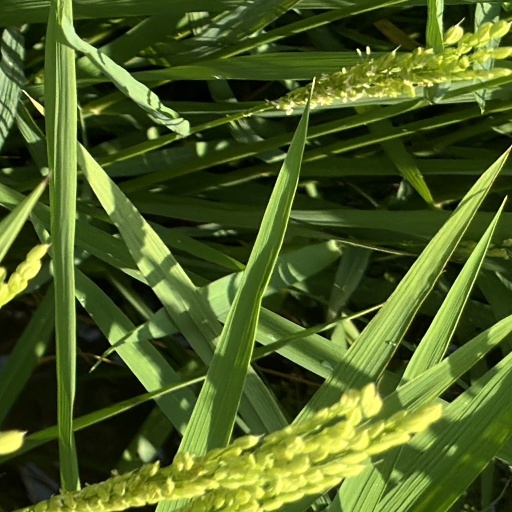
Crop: rice